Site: brandenburg
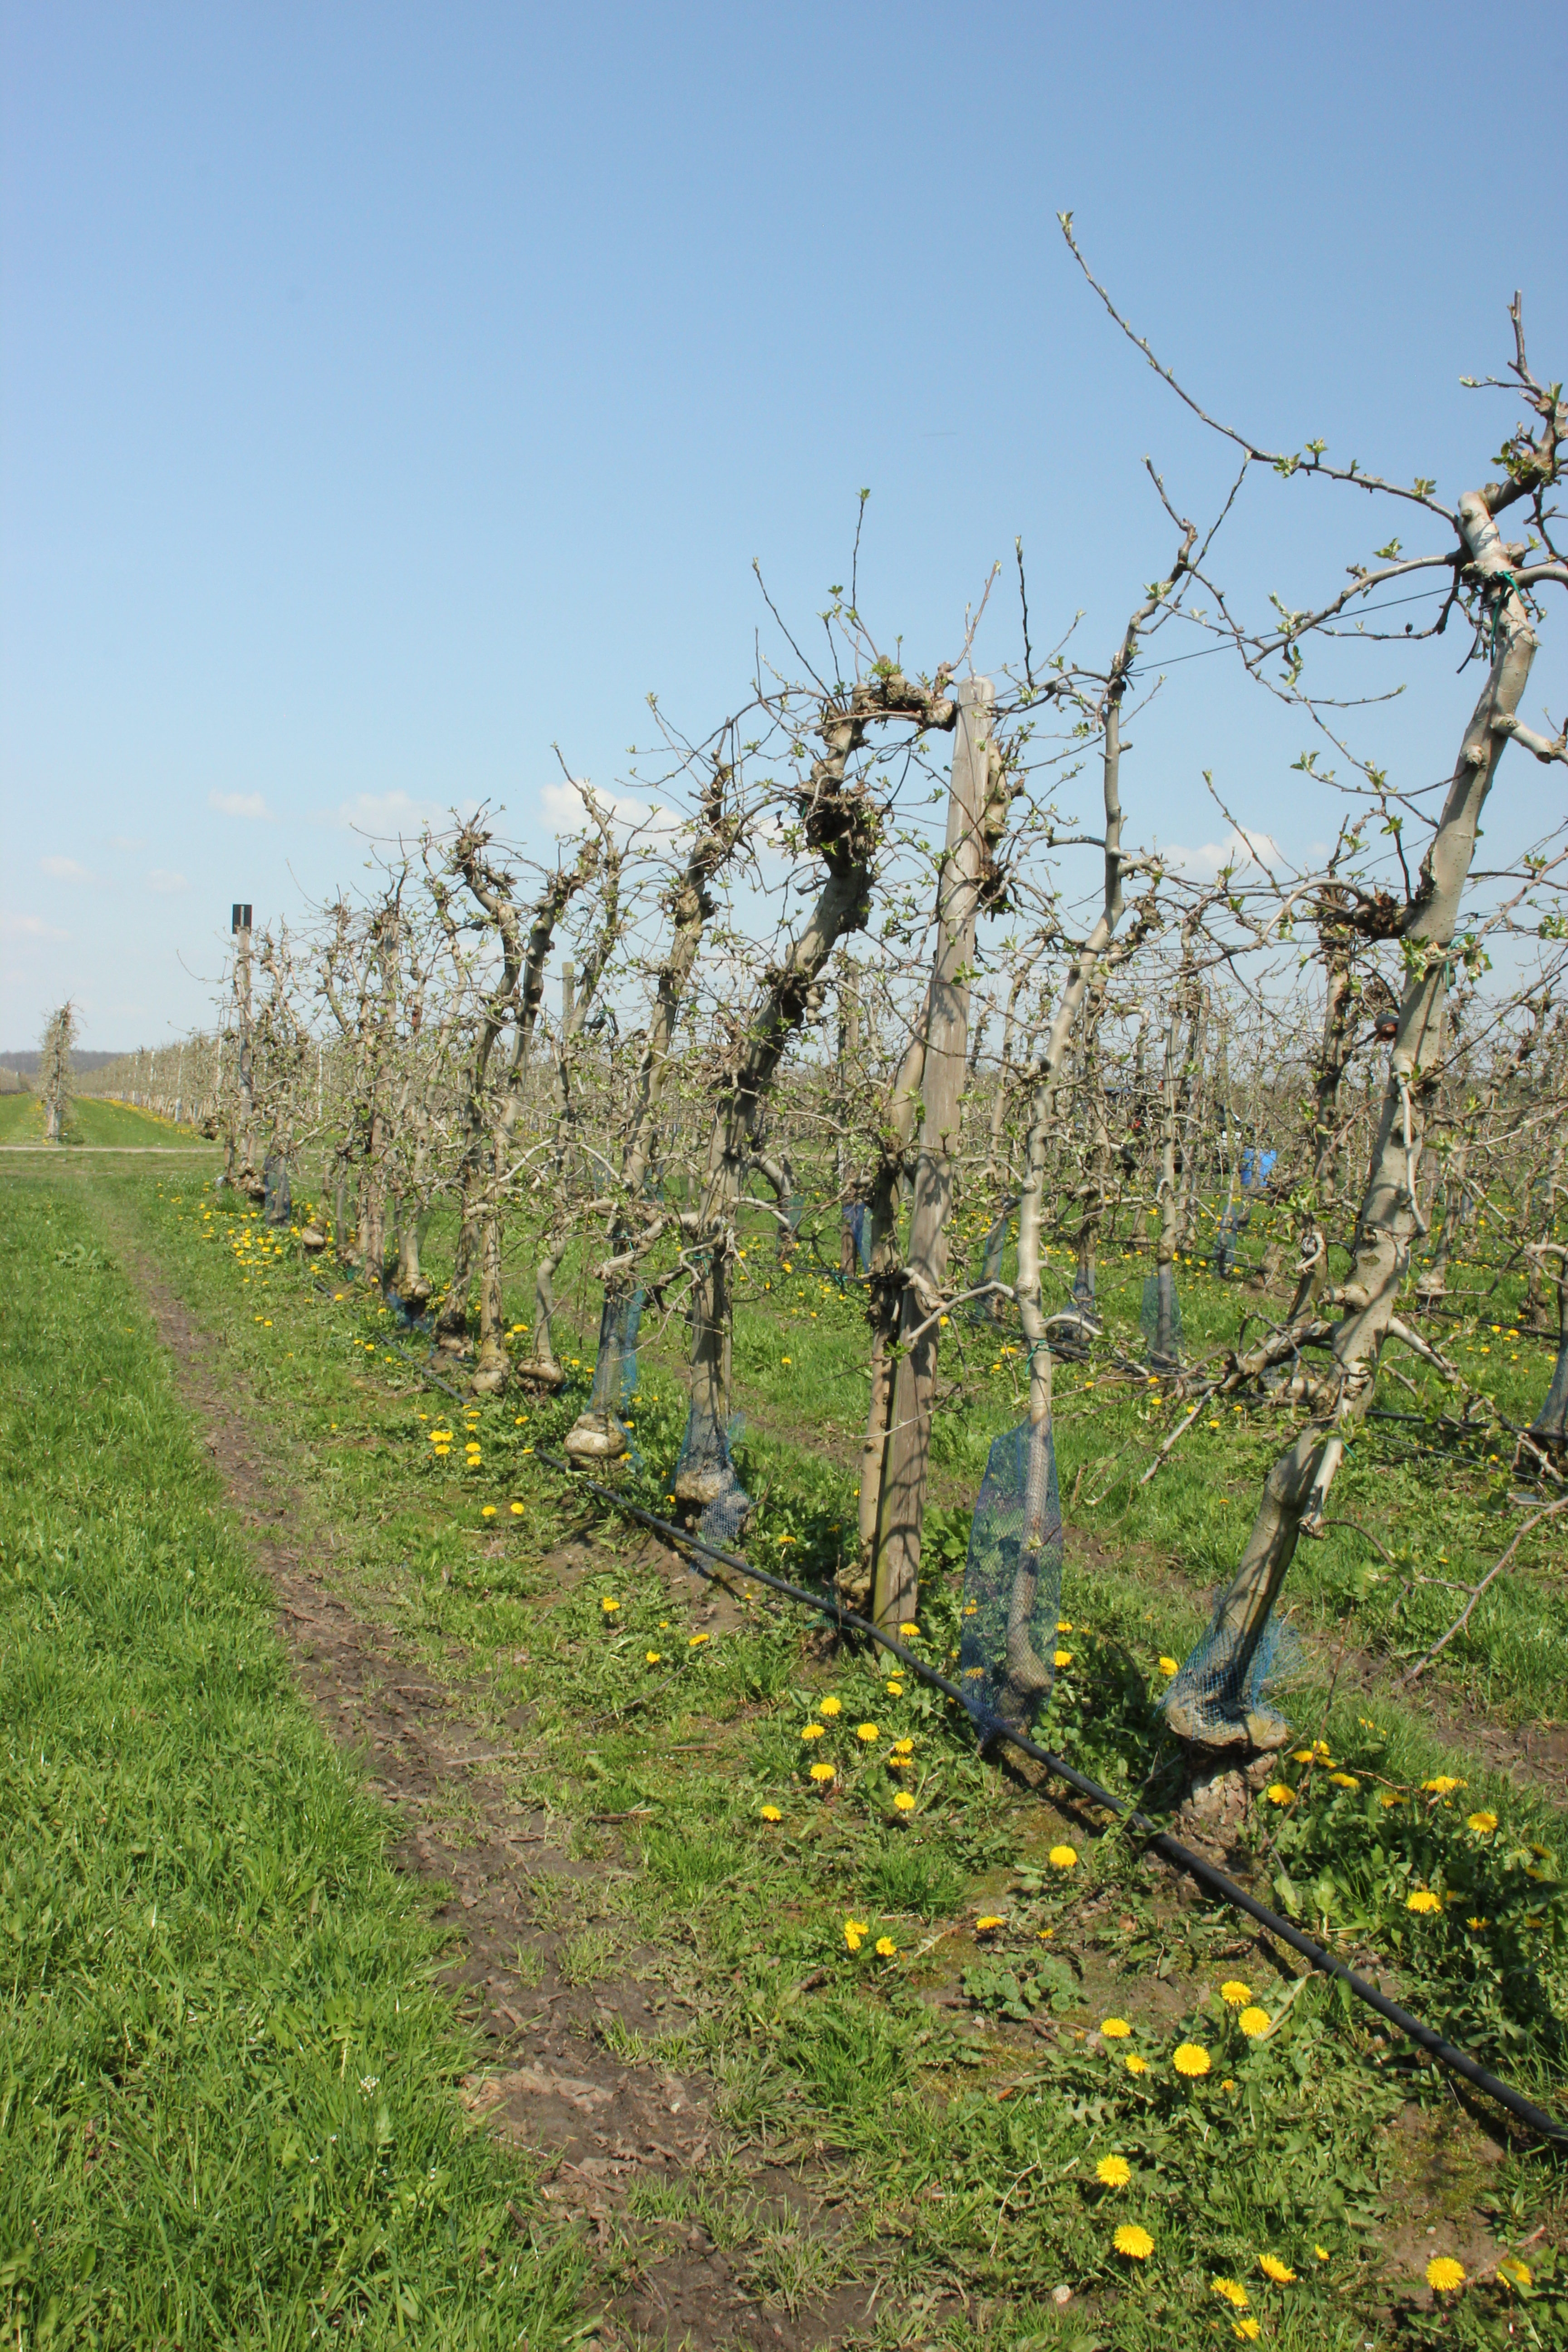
Growth stage (BBCH 56): Inflorescence emergence